Crime in Venezuela

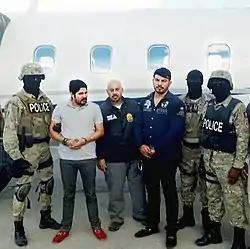
The nephews of President Nicolás Maduro, Efraín Antonio Campo Flores and Francisco Flores de Freitas, after their arrest by the United States Drug Enforcement Administration on 10 November 2015.

In 2008, the U.S. Department of Treasury accused two senior Venezuelan government officials and one former official of providing material assistance for drug-trafficking operations carried out by the FARC guerrilla group in Colombia. In March 2012, Venezuela's National Assembly removed Supreme Court Justice Eladio Aponte Aponte from his post after an investigation revealed alleged ties to drug-trafficking; on the day he was to face questioning, Aponte Aponte fled the country, and has sought refuge in the U.S., where he began to cooperate with the Drug Enforcement Administration (DEA) and the Department of Justice. Aponte says that, while serving as a judge, he was forced to acquit an army commander who had connections with a 2 metric ton shipment of cocaine. Aponte also claimed that Henry Rangel, former defense minister of Venezuela and General Clíver Alcalá Cordones were both involved with the drug trade in Venezuela. Venezuelan officials have also been allegedly working with Mexican drug cartels.